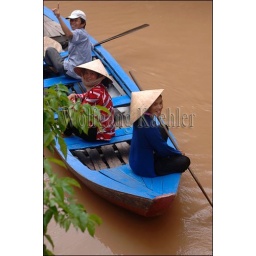
Vietnam, near saigon (Ho chi minh city), mekong river delta, women with cone hats (Non la) In boat